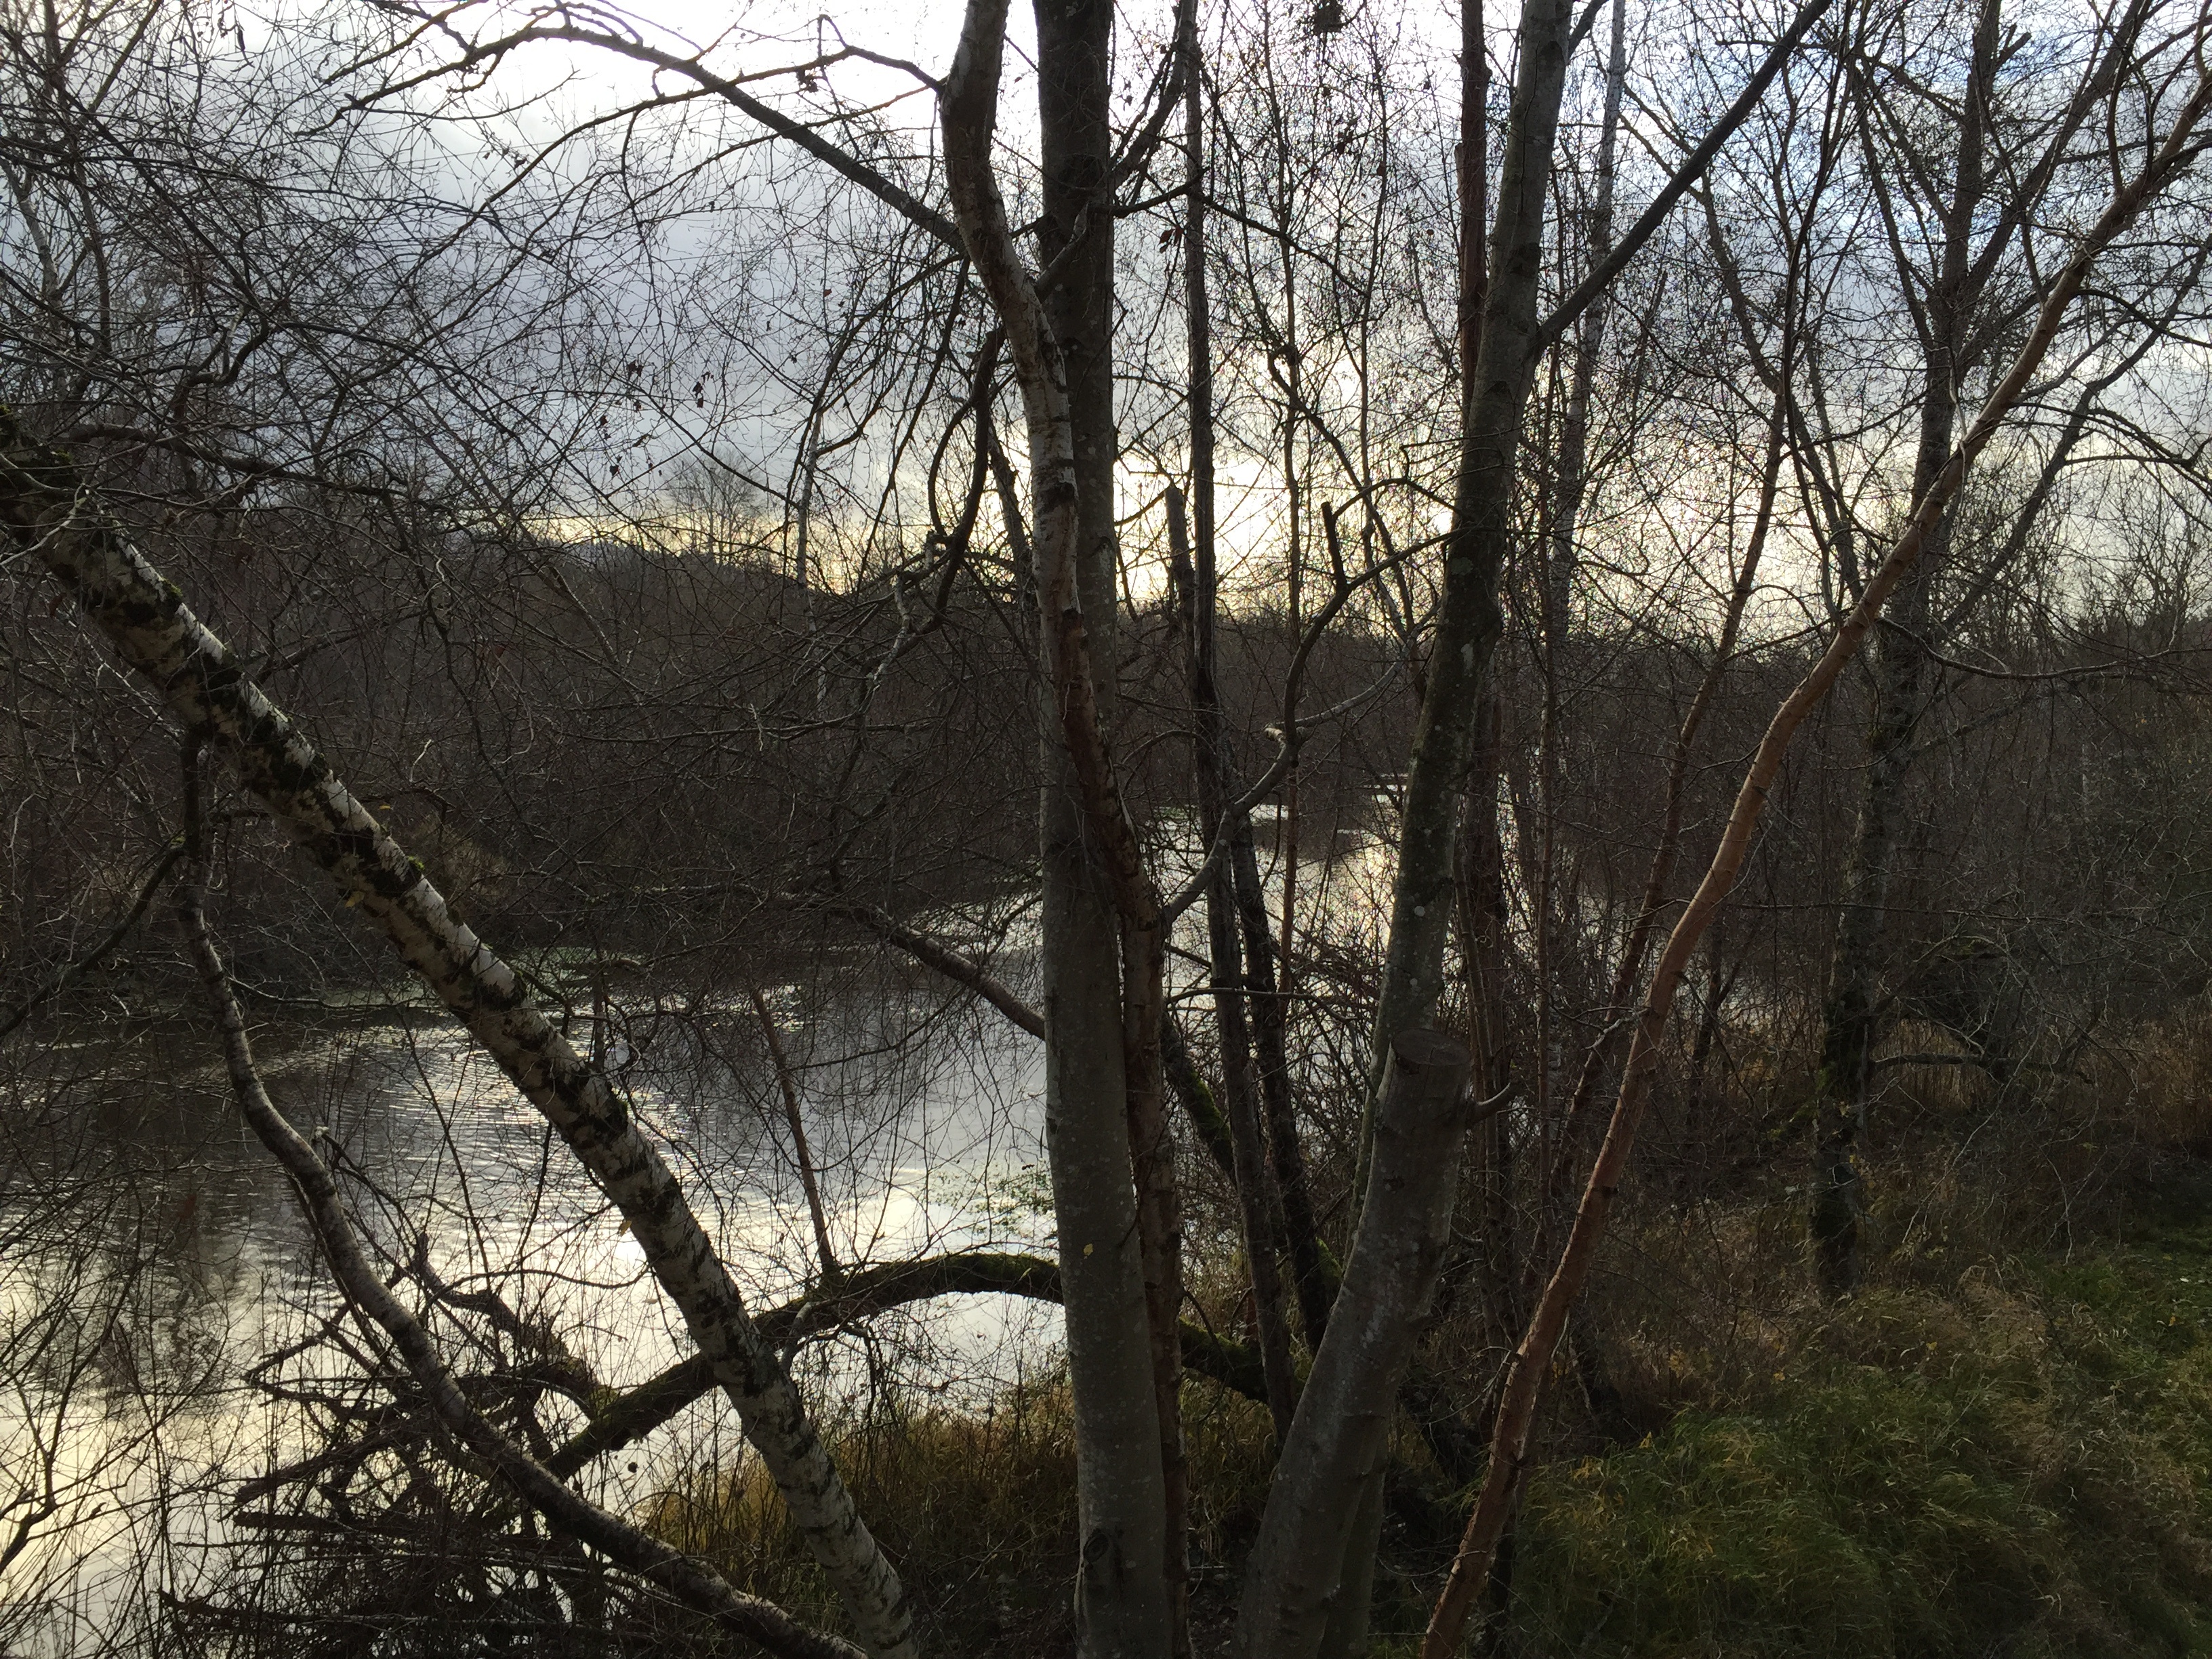
landscape, tree, nature, forest, grass, wilderness, branch, winter, plant, sunlight, morning, river, autumn, season, wetland, woodland, habitat, rural area, natural environment, atmospheric phenomenon, woody plant